History of Ohio University

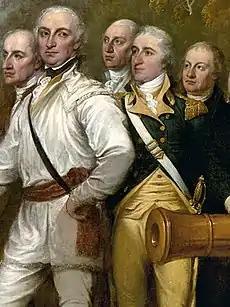
General Rufus Putnam, middle-rear, was a university trustee from 1804 to 1824

By the spring of 1788, Rufus Putnam had gathered fifty laborers, surveyors, and boat builders and proceeded to the Muskingum River, and he surveyed and laid out a town to provide a home for the future university. In 1797, settlers from Marietta traveled downstream on the Ohio River and up the Hocking River to establish a location for the school, founding Athens due to its location directly between the original capital of Chillicothe and Marietta. "On January 8, 1802, the legislature of the Northwest Territory and Governor Arthur St. Clair approved the charter of the American Western University. This institution of higher education was never opened." In addition to being instrumental in its founding, Putnam was also an original trustee of the university, and Putnam Hall is named after him.